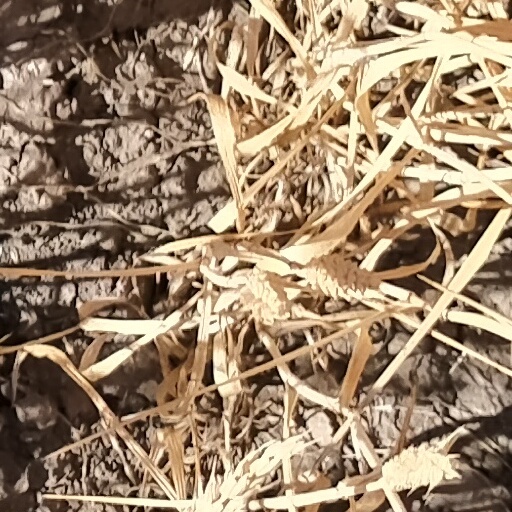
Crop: wheat